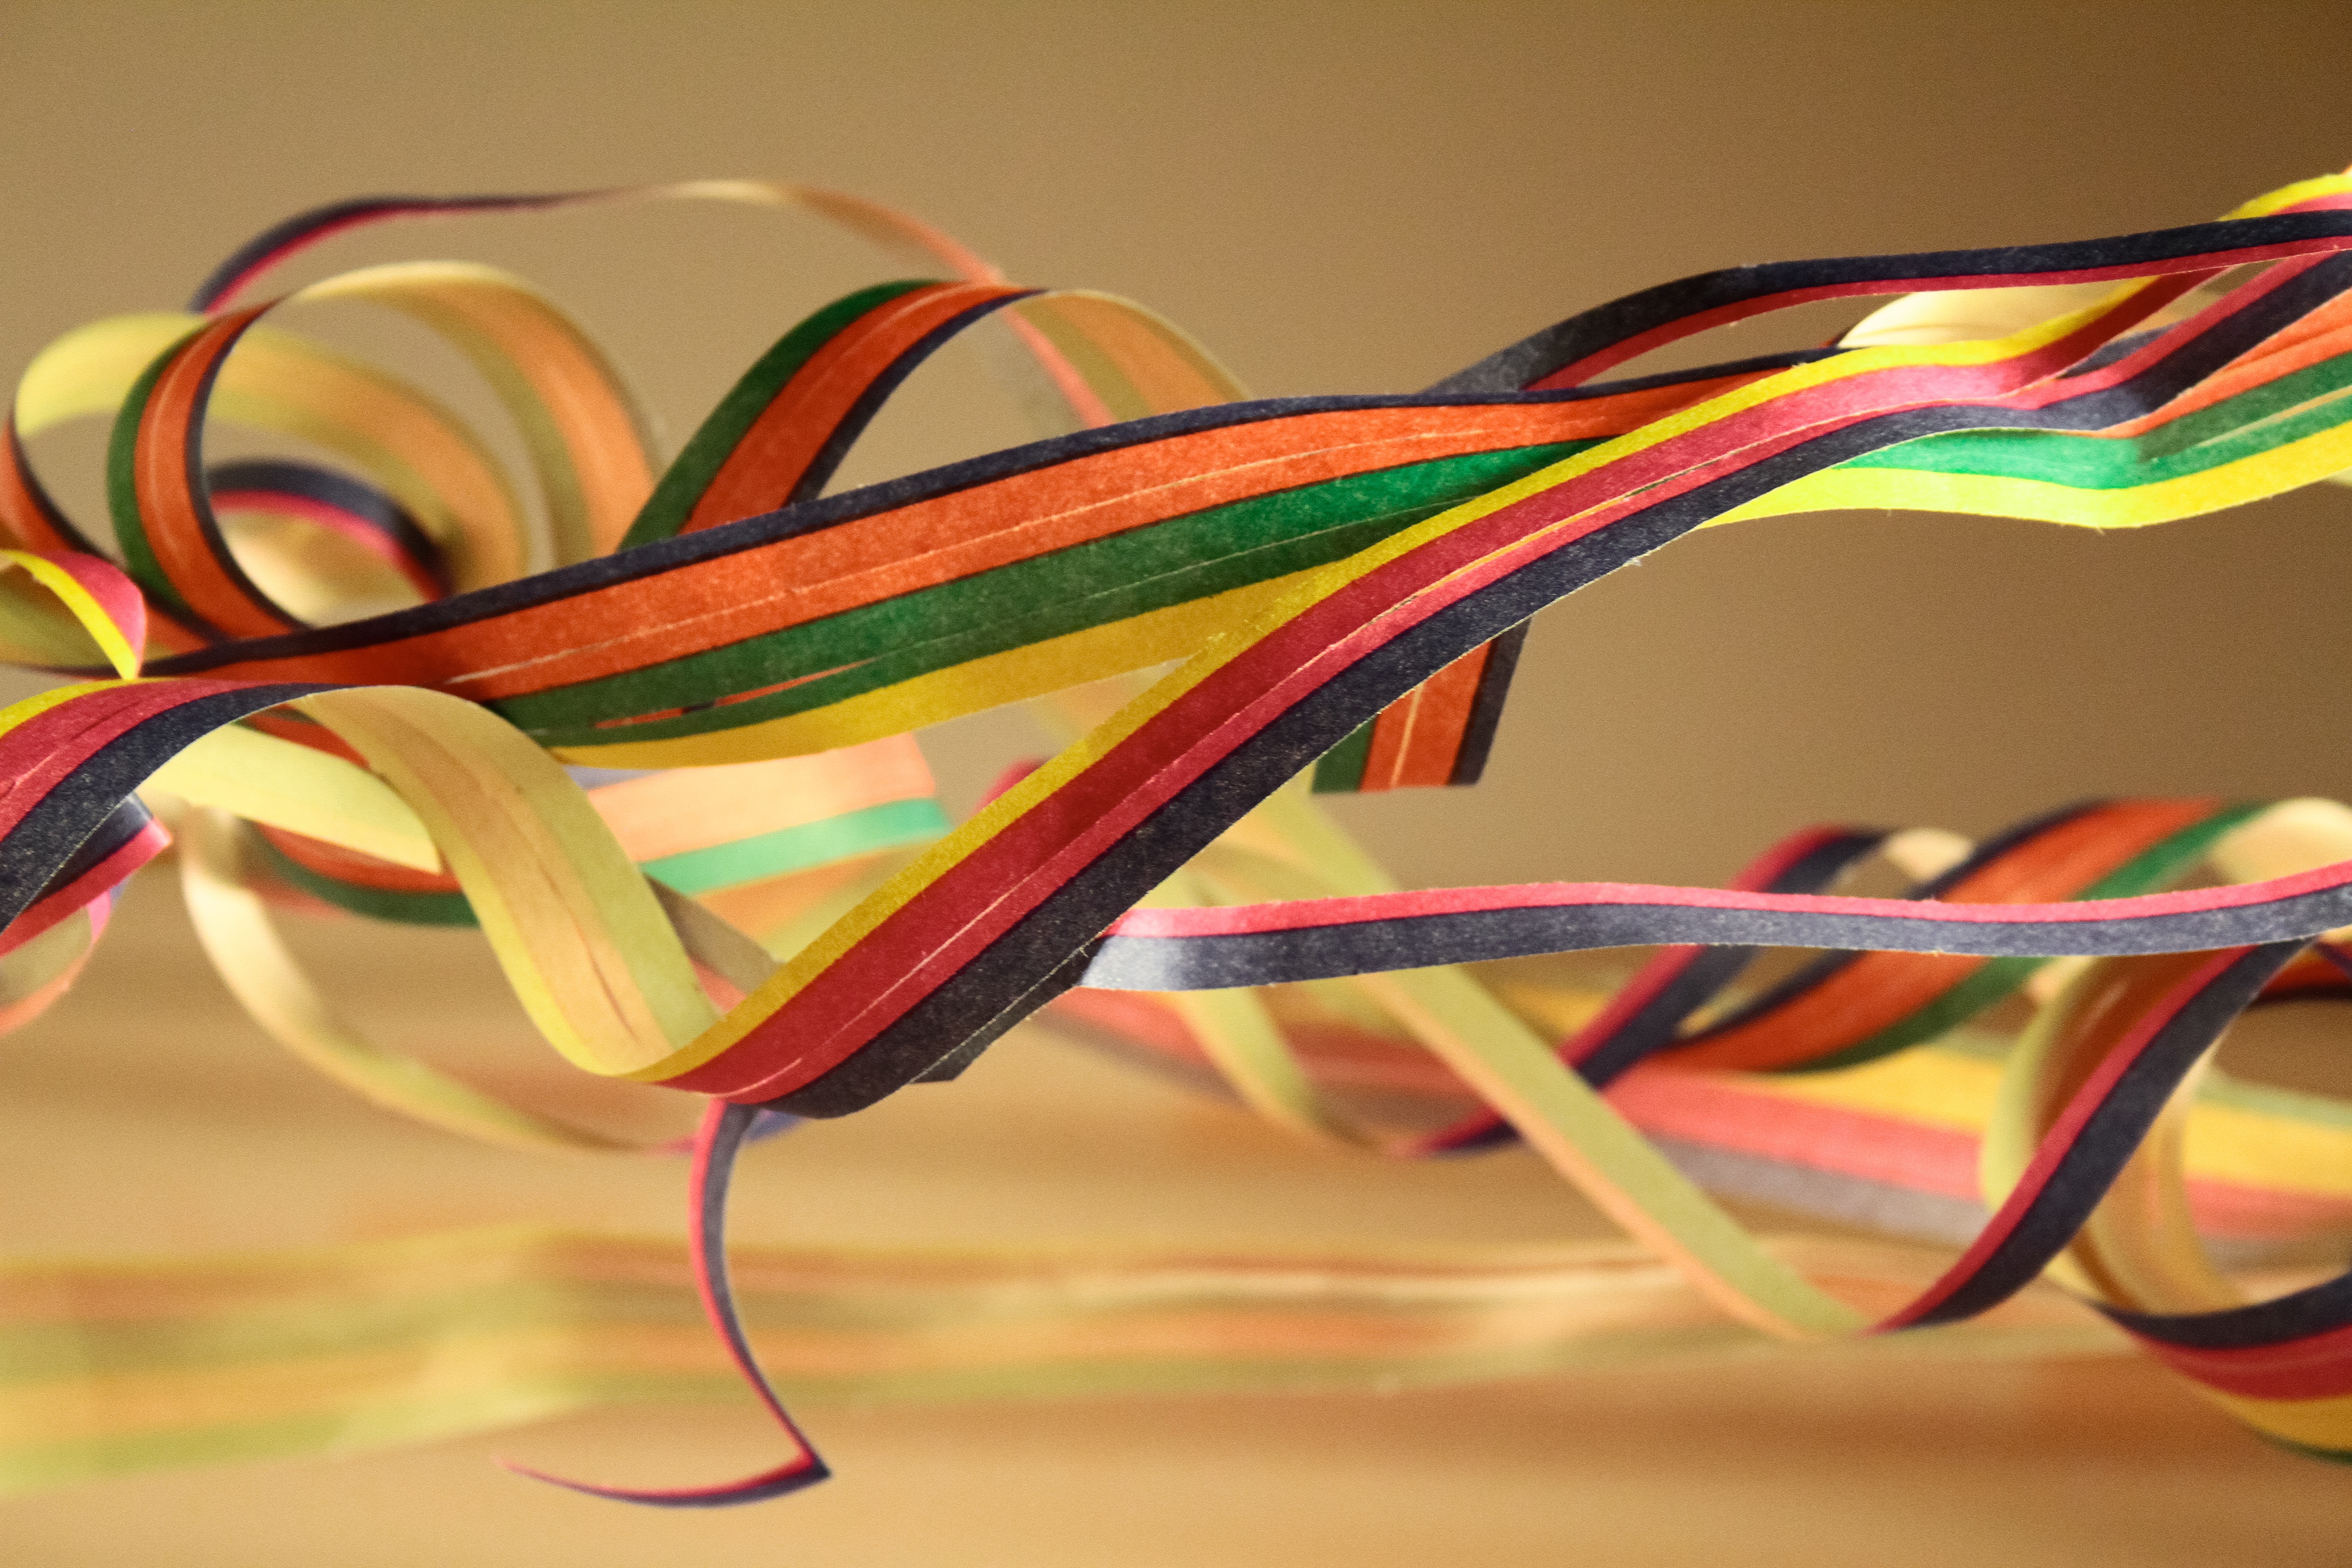
red, carnival, color, paper, toy, art, glasses, eyewear, streamer, colored paper, vision care